Linyang Temple

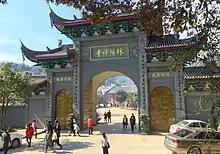
The Shanmen at Linyang Temple.

Linyang Temple is a Buddhist temple located in the Jin'an District of Fuzhou, Fujian.